Halo: The Master Chief Collection

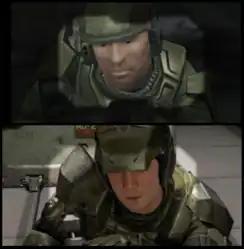
A comparison of the original game's character models (top) and new character models (bottom)

Saber Interactive, which co-developed "Combat Evolved Anniversary", assisted in the remaster of "Halo 2"s campaign. It received a complete visual overhaul. The game's soundtrack and sound effects, such as weapon audio, were updated as well. The refined "Halo 2" cutscenes, as well as two new cutscenes created to complement the "Halo 5: Guardians" storyline, were produced by Blur Studio. They feature the same structure and timing of the originals, and motion capture was utilized for the animation.